3,000 mile myth

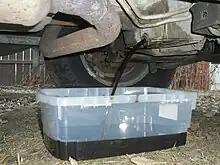
Oil being drained from an engine

The 3,000 mile myth refers to a common belief, particularly in the United States, that all motor vehicles should have their motor oil changed at least every to maintain their car engine. Efforts are under way to convince the public that this is not necessary and that people should follow the advice given in their owner's manual rather than the advice of oil-change businesses. With modern synthetic oils and new tests such as BMW's LL ("long life") oil specifications, most current cars can go over before needing an oil change. Even most modern conventional oils (also called mineral oils) can take a car engine at least before needing an oil change.